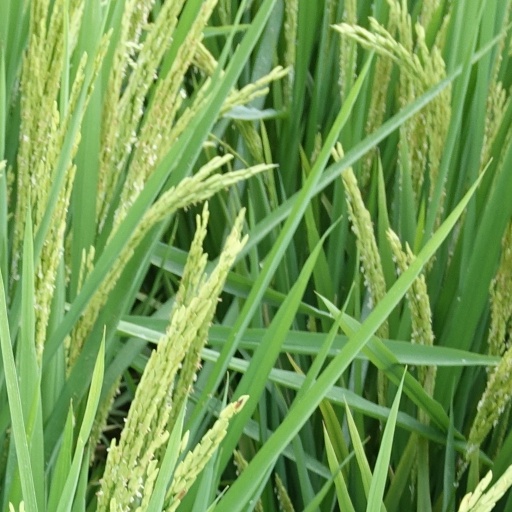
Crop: rice